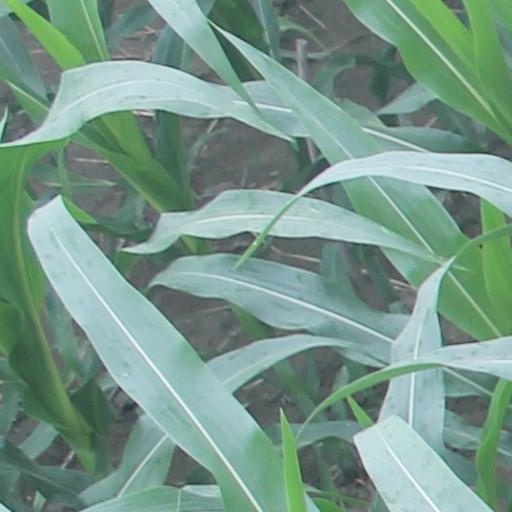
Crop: maize; corn